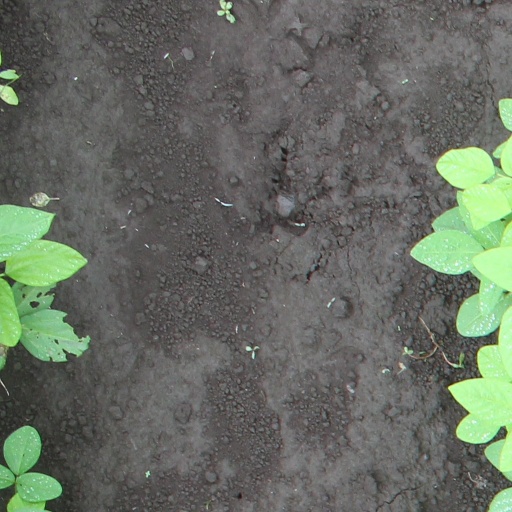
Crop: soybean